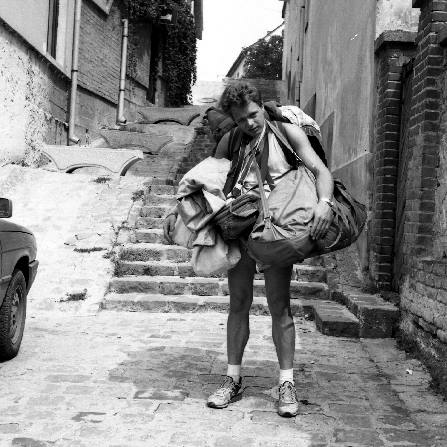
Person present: Yes